Miryam Gallego

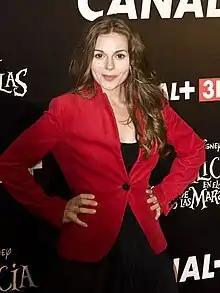
(2010)

Miryam Gallego (born 1976) is a Spanish actress. She played the iconic villainous role of the Marchioness of Santillana in the television series "Águila Roja", which earned her public recognition.